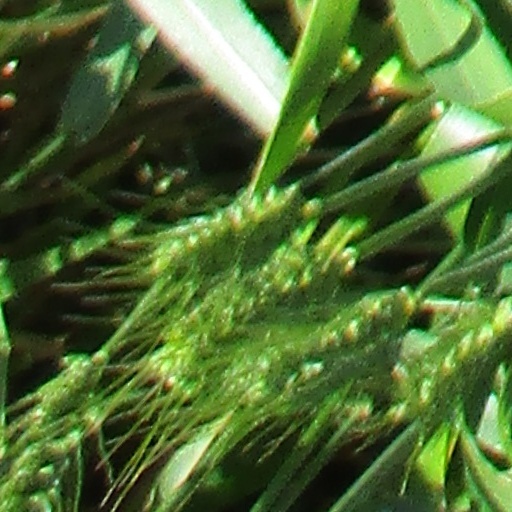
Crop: wheat